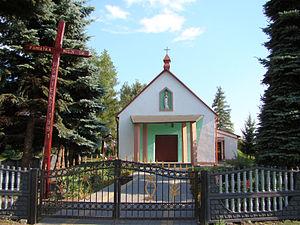
Uśmierz est un village polonais de la gmina de Dołhobyczów dans le powiat de Hrubieszów de la voïvodie de Lublin dans l'est de la Pologne, à la frontière avec l'Ukraine.